Metcalfe Street (Ottawa)

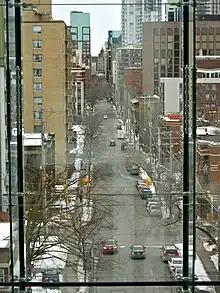
Metcalfe Street, looking north from the Museum of Nature.

Metcalfe Street is a downtown arterial road in Ottawa, Ontario, Canada. It is named for Charles Theophilus Metcalfe, a nineteenth-century Governor General of the Province of Canada. It is a north-south route, operating one way northbound, providing a key thoroughfare from Highway 417 (the Queensway). In the late 19th century and the early 20th century, its homes included those of Ottawa mayor Thomas Birkett (306 Metcalfe, Embassy of the Republic of Hungary in Ottawa), Canada's lumber and railroad baron John Rudolphus Booth (252 Metcalfe, Booth House), inventor Thomas Willson a.k.a. Carbide Willson, and Alexander Campbell, law partner of John A. Macdonald (236 Metcalfe).